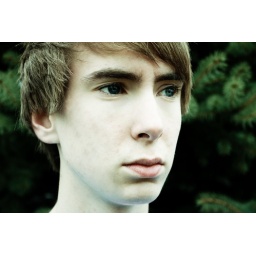
i've been listening to explosions in the sky all afternoon. hence the photo title.i like the green in this